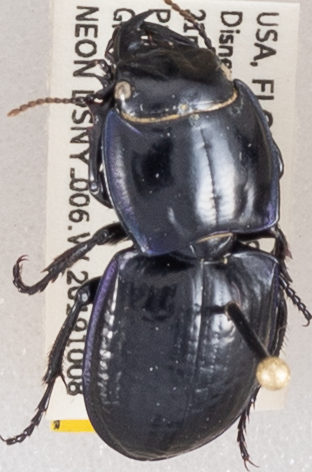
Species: Pasimachus sublaevis
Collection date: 2019-10-08
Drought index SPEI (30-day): -2.09
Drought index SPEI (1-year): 0.184
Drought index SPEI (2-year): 0.8